James Lewis (actor)

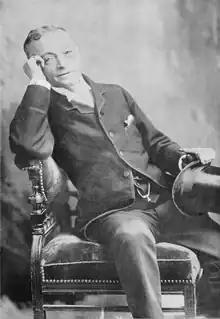
Lewis circa 1892

James Lewis was born in Troy, New York in October 1840. There, he made his first stage appearance in 1858, playing Farmer Gammon in "The Writing on the Wall". At the outbreak of the Civil War he was in the South, and narrowly escaped being detained there by the blockade. Subsequently he traveled much in the Middle West. His first appearance in New York City was in 1866, in the farce "Your Life's in Danger", presented at the Olympic Theatre by Mrs. John Wood's company. Afterward he was very successful in Boston in the role of Dick Swiveller. In 1869 he became the leading comedian in Augustin Daly's company in New York City, and he retained this position during the remainder of his life. He was highly successful in almost every comedy part that he played.